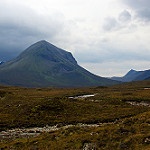
Scene: Outdoor